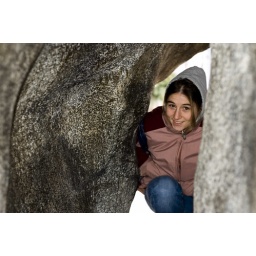
Here we see the rock fish in her natural habitat